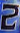
Number: 2